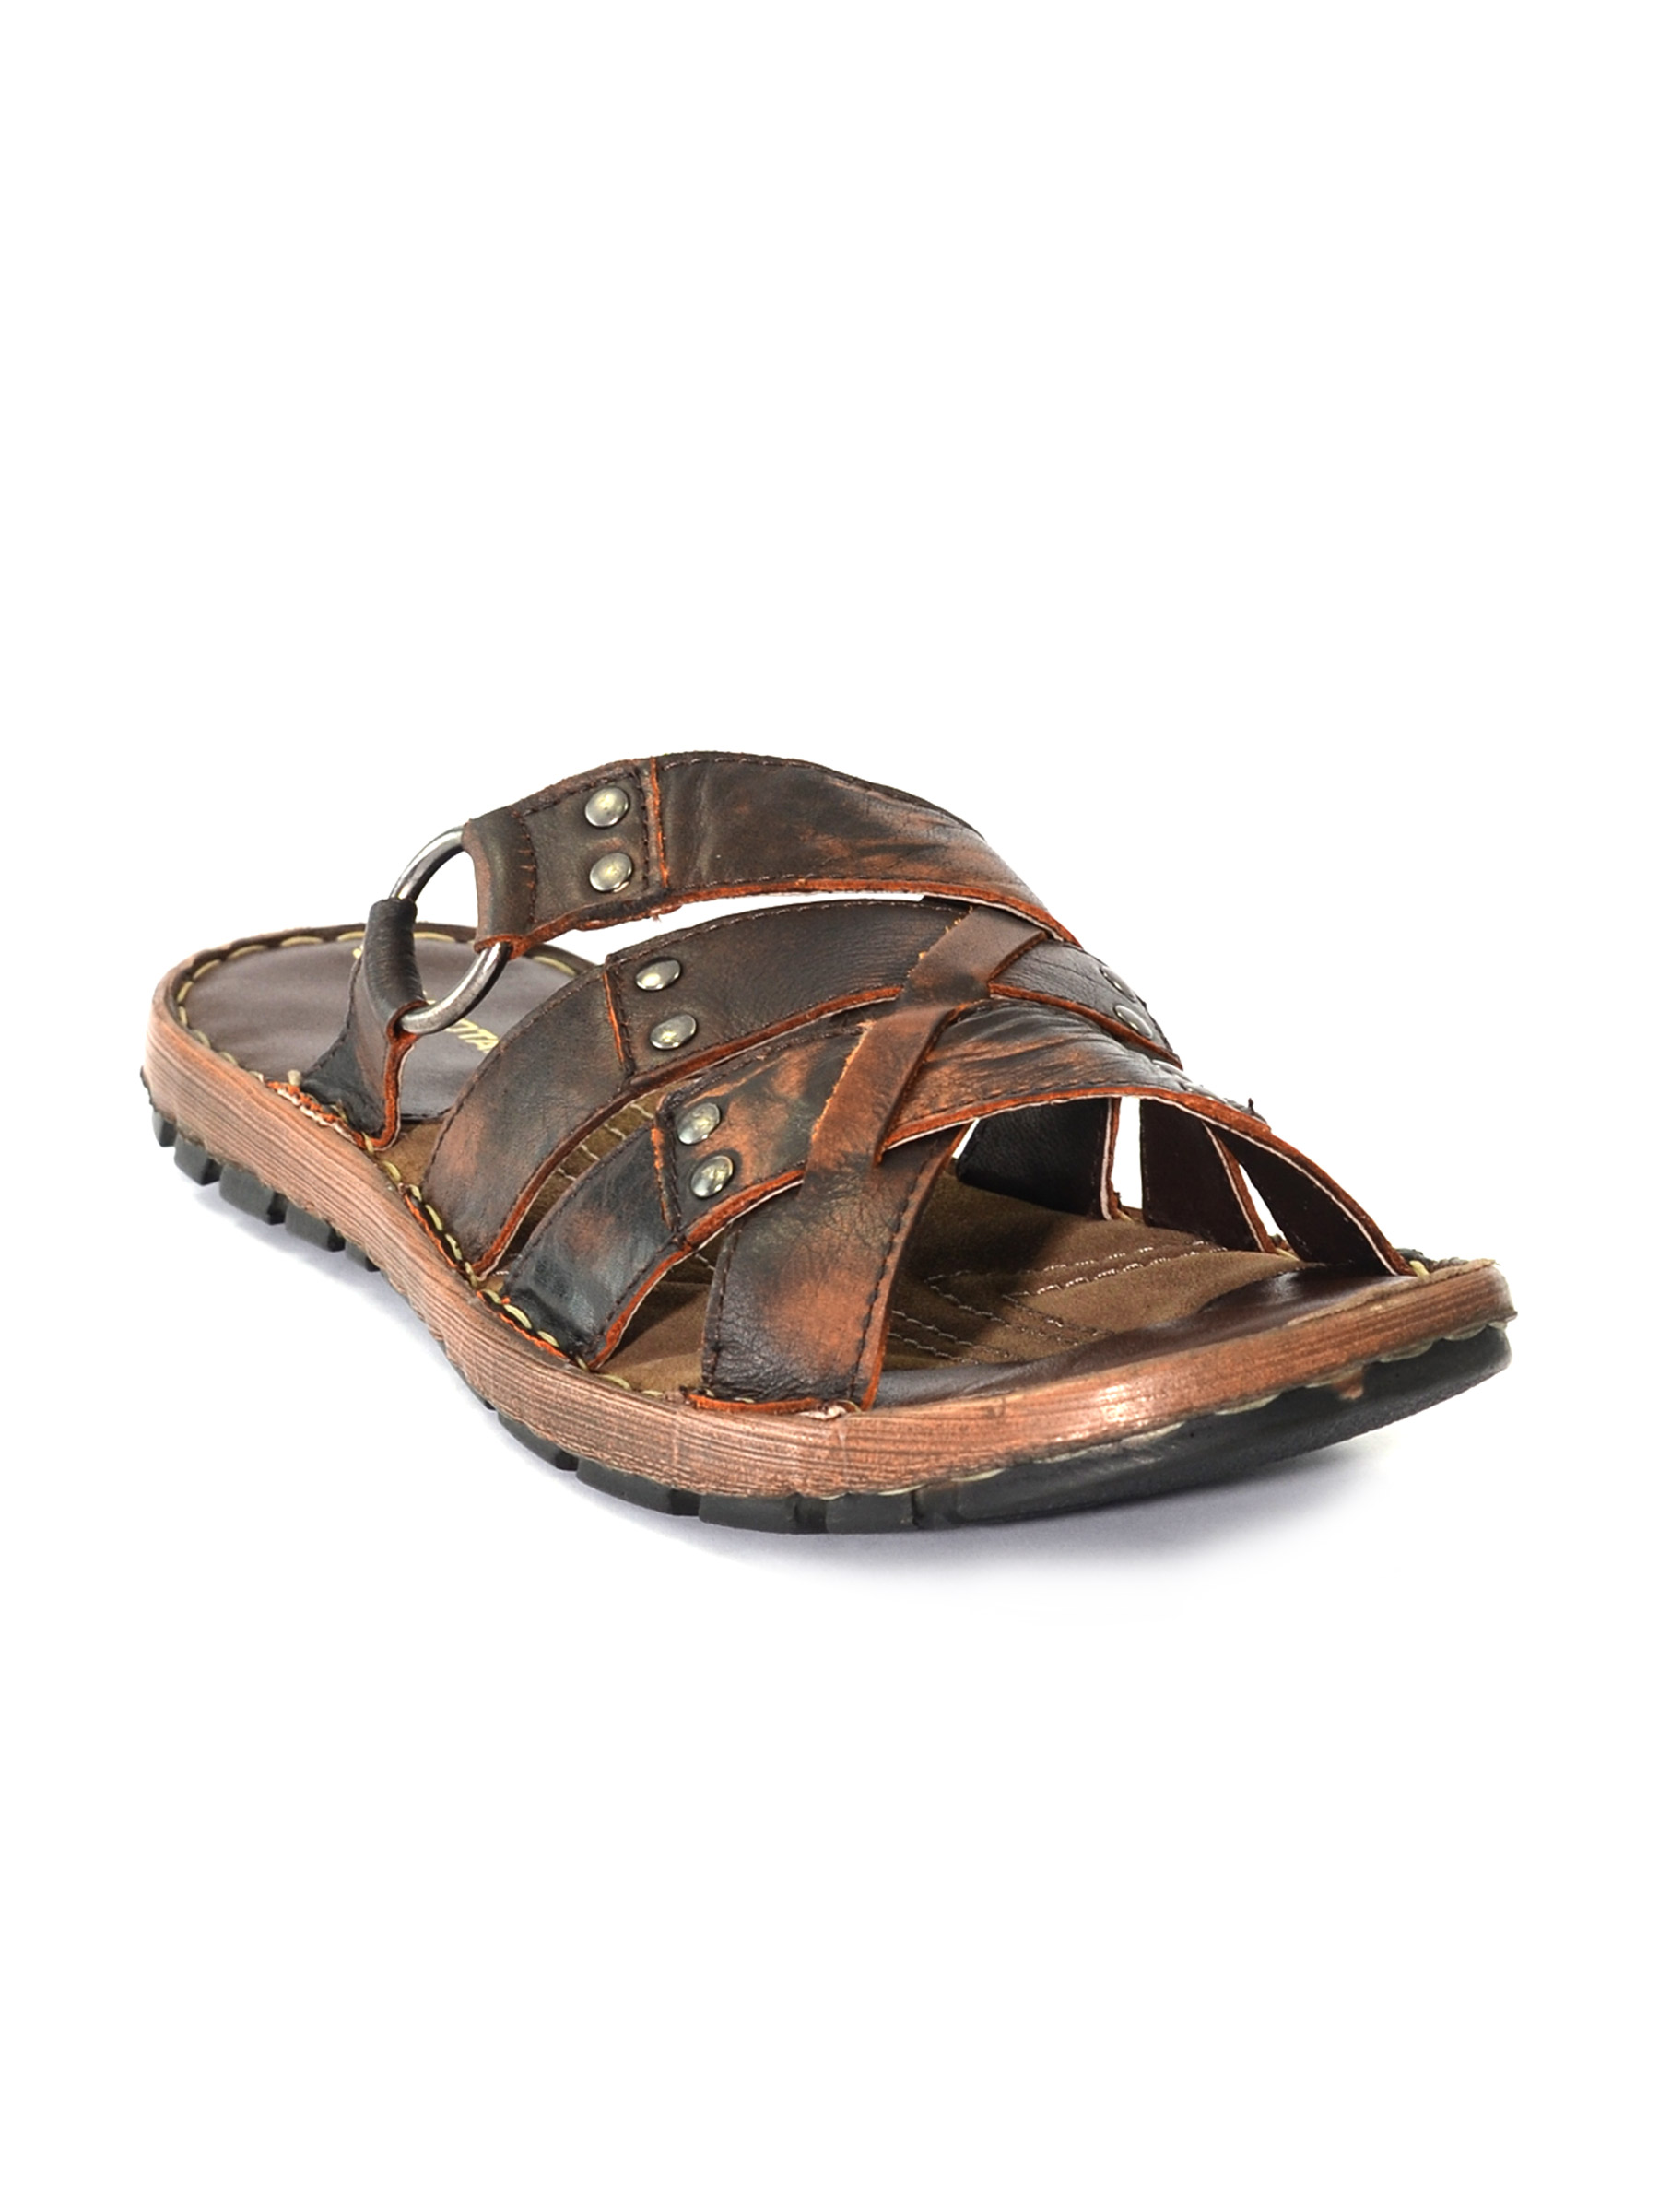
Red Tape Men Brown Casual Floater
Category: Footwear / Sandal / Sandals
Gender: Men
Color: Brown
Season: Winter 2018
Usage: Casual